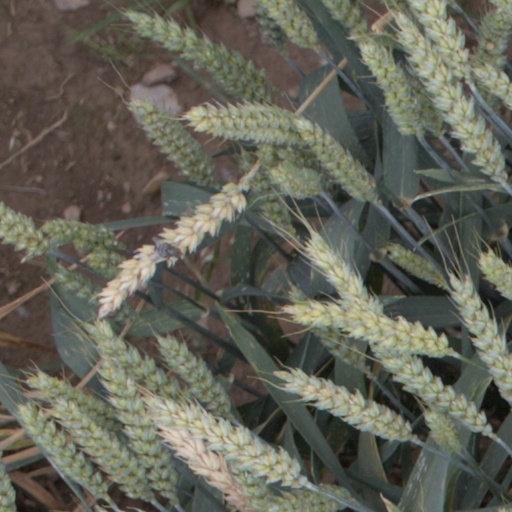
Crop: wheat